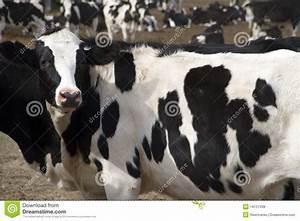
cow